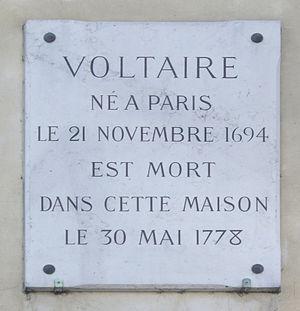
Plaque apposée au n° 27 du quai Voltaire, Paris 7e, où Voltaire mourut le 30 mai 1778.
François-Marie Arouet, dit Voltaire, né le 21 novembre 1694 à Paris et mort dans la même ville le 30 mai 1778, est un écrivain, philosophe et homme d'affaires français qui a marqué le XVIIIᵉ siècle.
L’hôtel de Villette, est un hôtel particulier situé à Paris en France.
Le quai Voltaire se situe à Paris dans le 7ᵉ arrondissement.